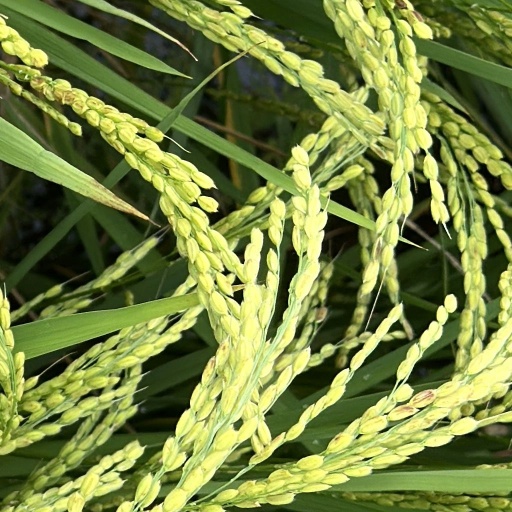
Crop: rice